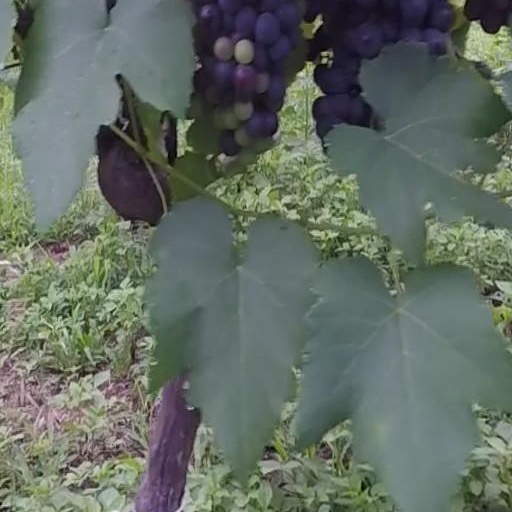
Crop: grape